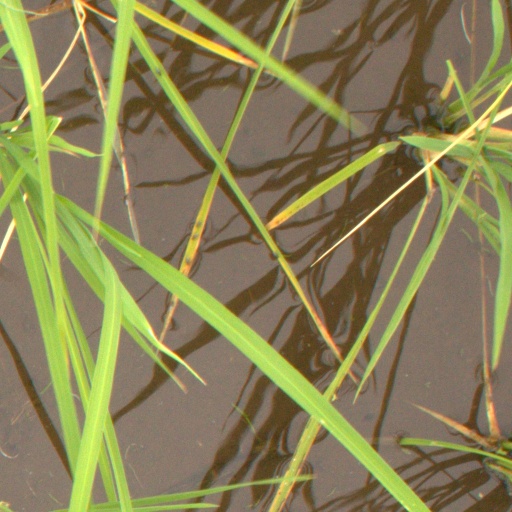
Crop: rice